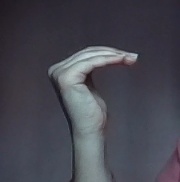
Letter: haa